L'enfant et les sortilèges

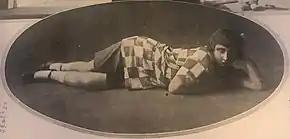
Marie-Therese Gauley as the child, in 1926

Marie-Thérèse Gauley sang the part of the child at both the premiere at the Opéra de Monte-Carlo and the first performance at the Opéra-Comique on 1 February 1926. The original cast also included Henri Fabert as Vieillard Arithmétique, Warnerey as the clock and cat, while at the Opéra-Comique, conducted by Albert Wolff and with choreography by Louise Virard, the cast included Germaine Féraldy, Mathilde Calvet, Madeleine Sibille, Roger Bourdin, René Hérent and Louis Guénot.